The World at One

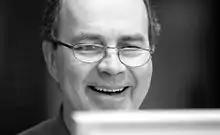
Nick Clarke: Presenter 1994–2006.

") in reaction to "The World at One's" "vulgar" journalism. That vulgarity was personified by its first presenter, William Hardcastle, who was a former editor of the "Daily Mail" and had also been Washington Correspondent for Reuters. The Radio Academy Hall of Fame says he "had a businesslike, but warm, broadcasting voice, and a style that emphasised fact rather than comment, bringing some Fleet Street urgency to the radio presentation of news". Hardcastle did not want to do the programme every day, so Andrew Boyle suggested he share the job with William Davis, another presenter whose career did not wholly depend on the BBC.